Airways Airsports

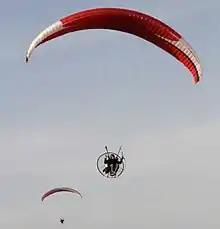
Two powered paragliders in flight

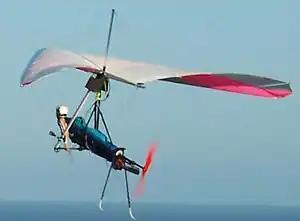
A powered hang glider

Paramotoring training starts with standard paragliding training on the winch before the introduction of the engine and training with power. Similarly, training for powered hang gliding involves learning to fly a hang glider first before conversion to power.